Nokia 5300

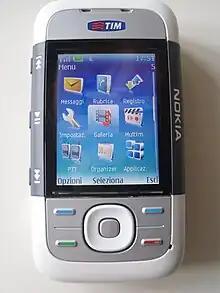
Main menu

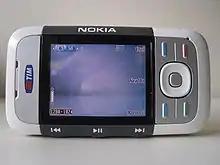
Taking photos

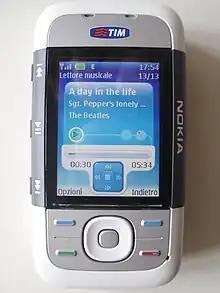
Playing music

The phone is shown in the Fall Out Boy "This Ain't a Scene, It's an Arms Race", "Thnks fr th Mmrs" and The Academy Is... "We've Got a Big Mess on Our Hands" music video.